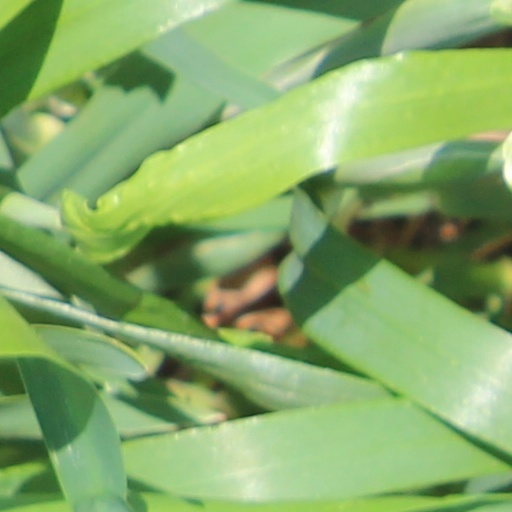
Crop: wheat